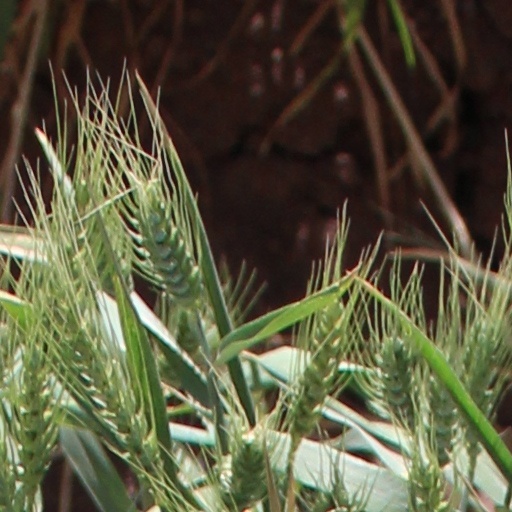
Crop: wheat